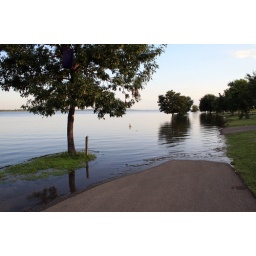
On June 27 the camp sign under the tree was high and dry.